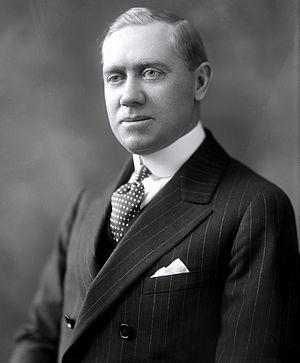
Depuis son admission à l'Union, le 31 octobre 1864, l'État du Nevada élit deux sénateurs, membres du Sénat fédéral.